Hyer's Hotel

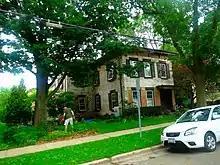
Hyer's Hotel, June 2014

In 1874 the hotel caught fire. The wooden wing and the stable were destroyed, but the brick section survived. Afterwards Jaquish enlarged the brick section, but it never served as a hotel again. Jaquish used it as his home, as did Adolph Green later, and Joseph Kleiner after.